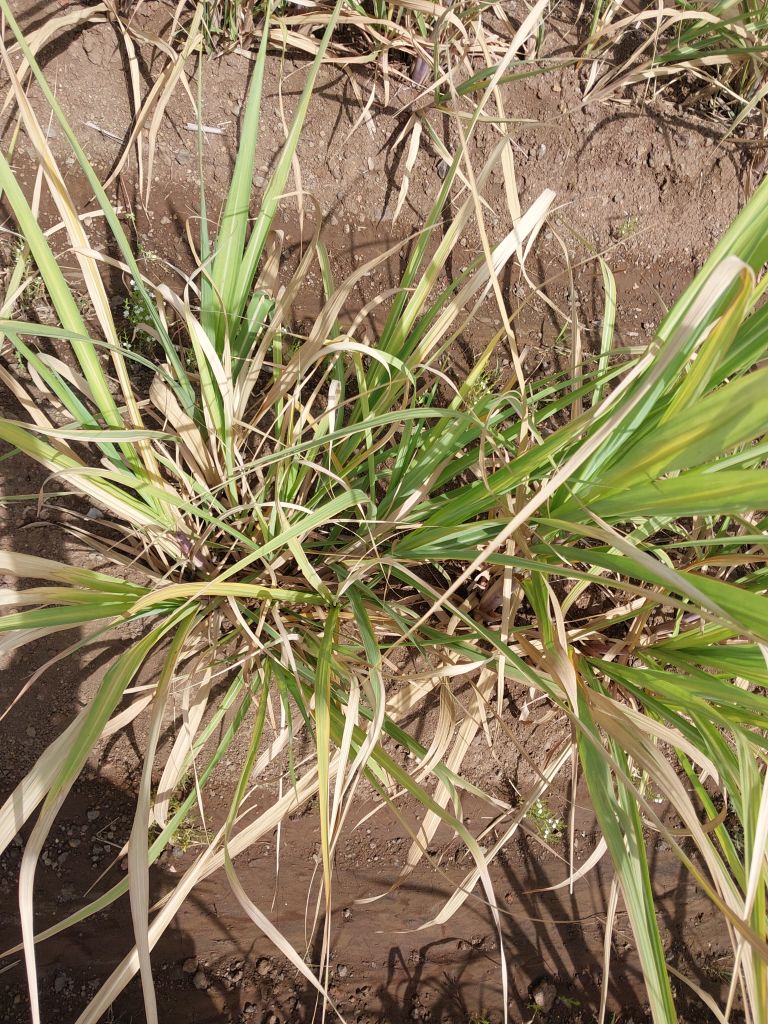
Label: Grassy shoot